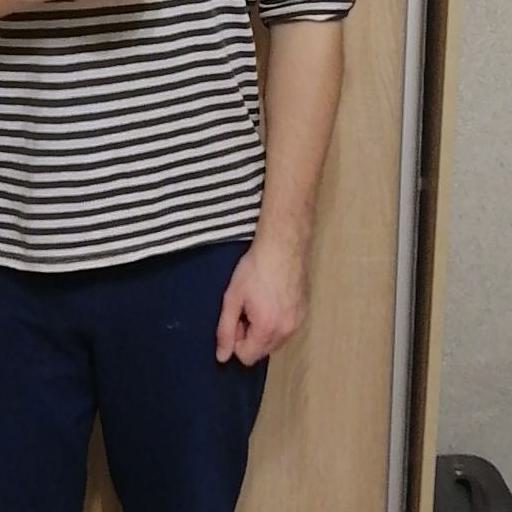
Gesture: no_gesture